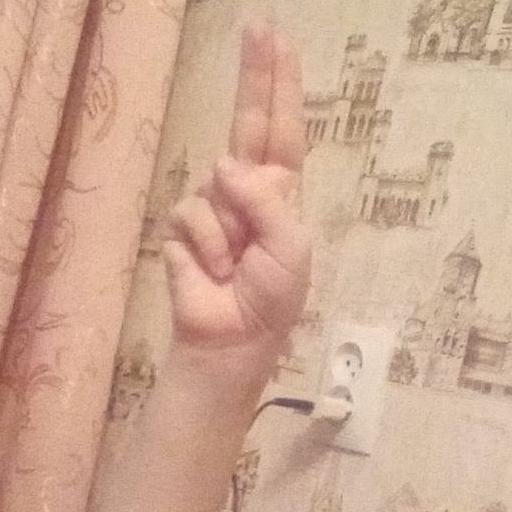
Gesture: two_up